Hobart

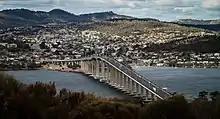
Tasman Bridge

The city centre is home to several theatres, including live theatre venues, picture palaces, and a multiplex operated by Village Cinemas.